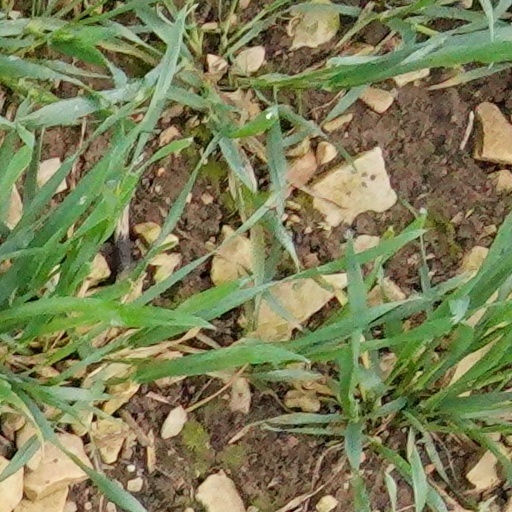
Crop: wheat